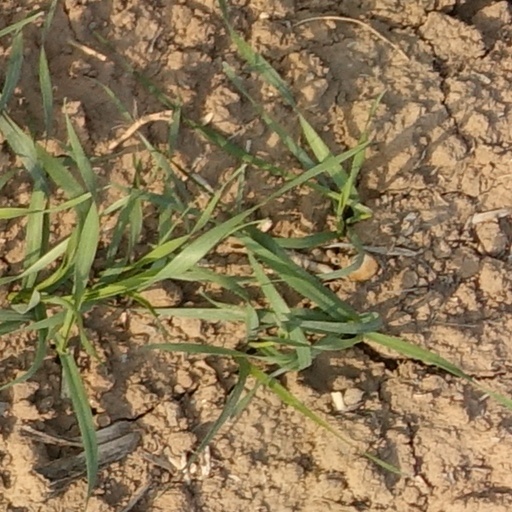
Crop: wheat